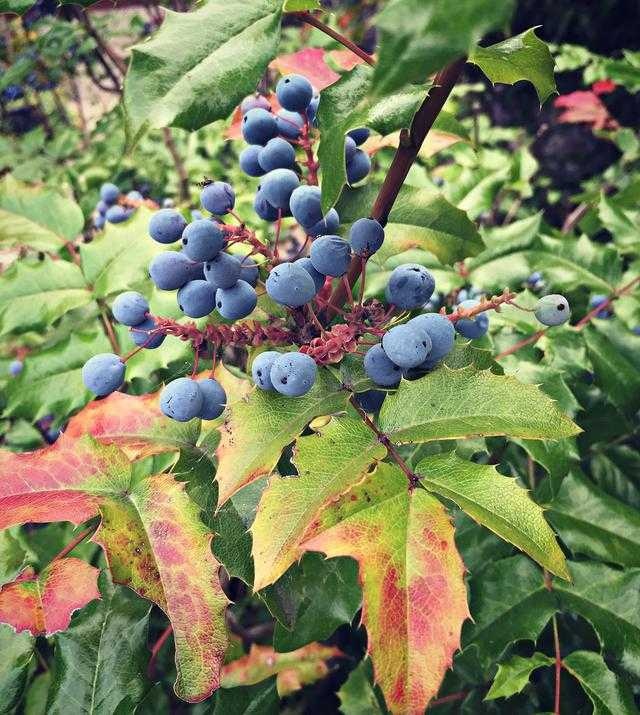
Label: Grapes